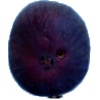
Label: fig